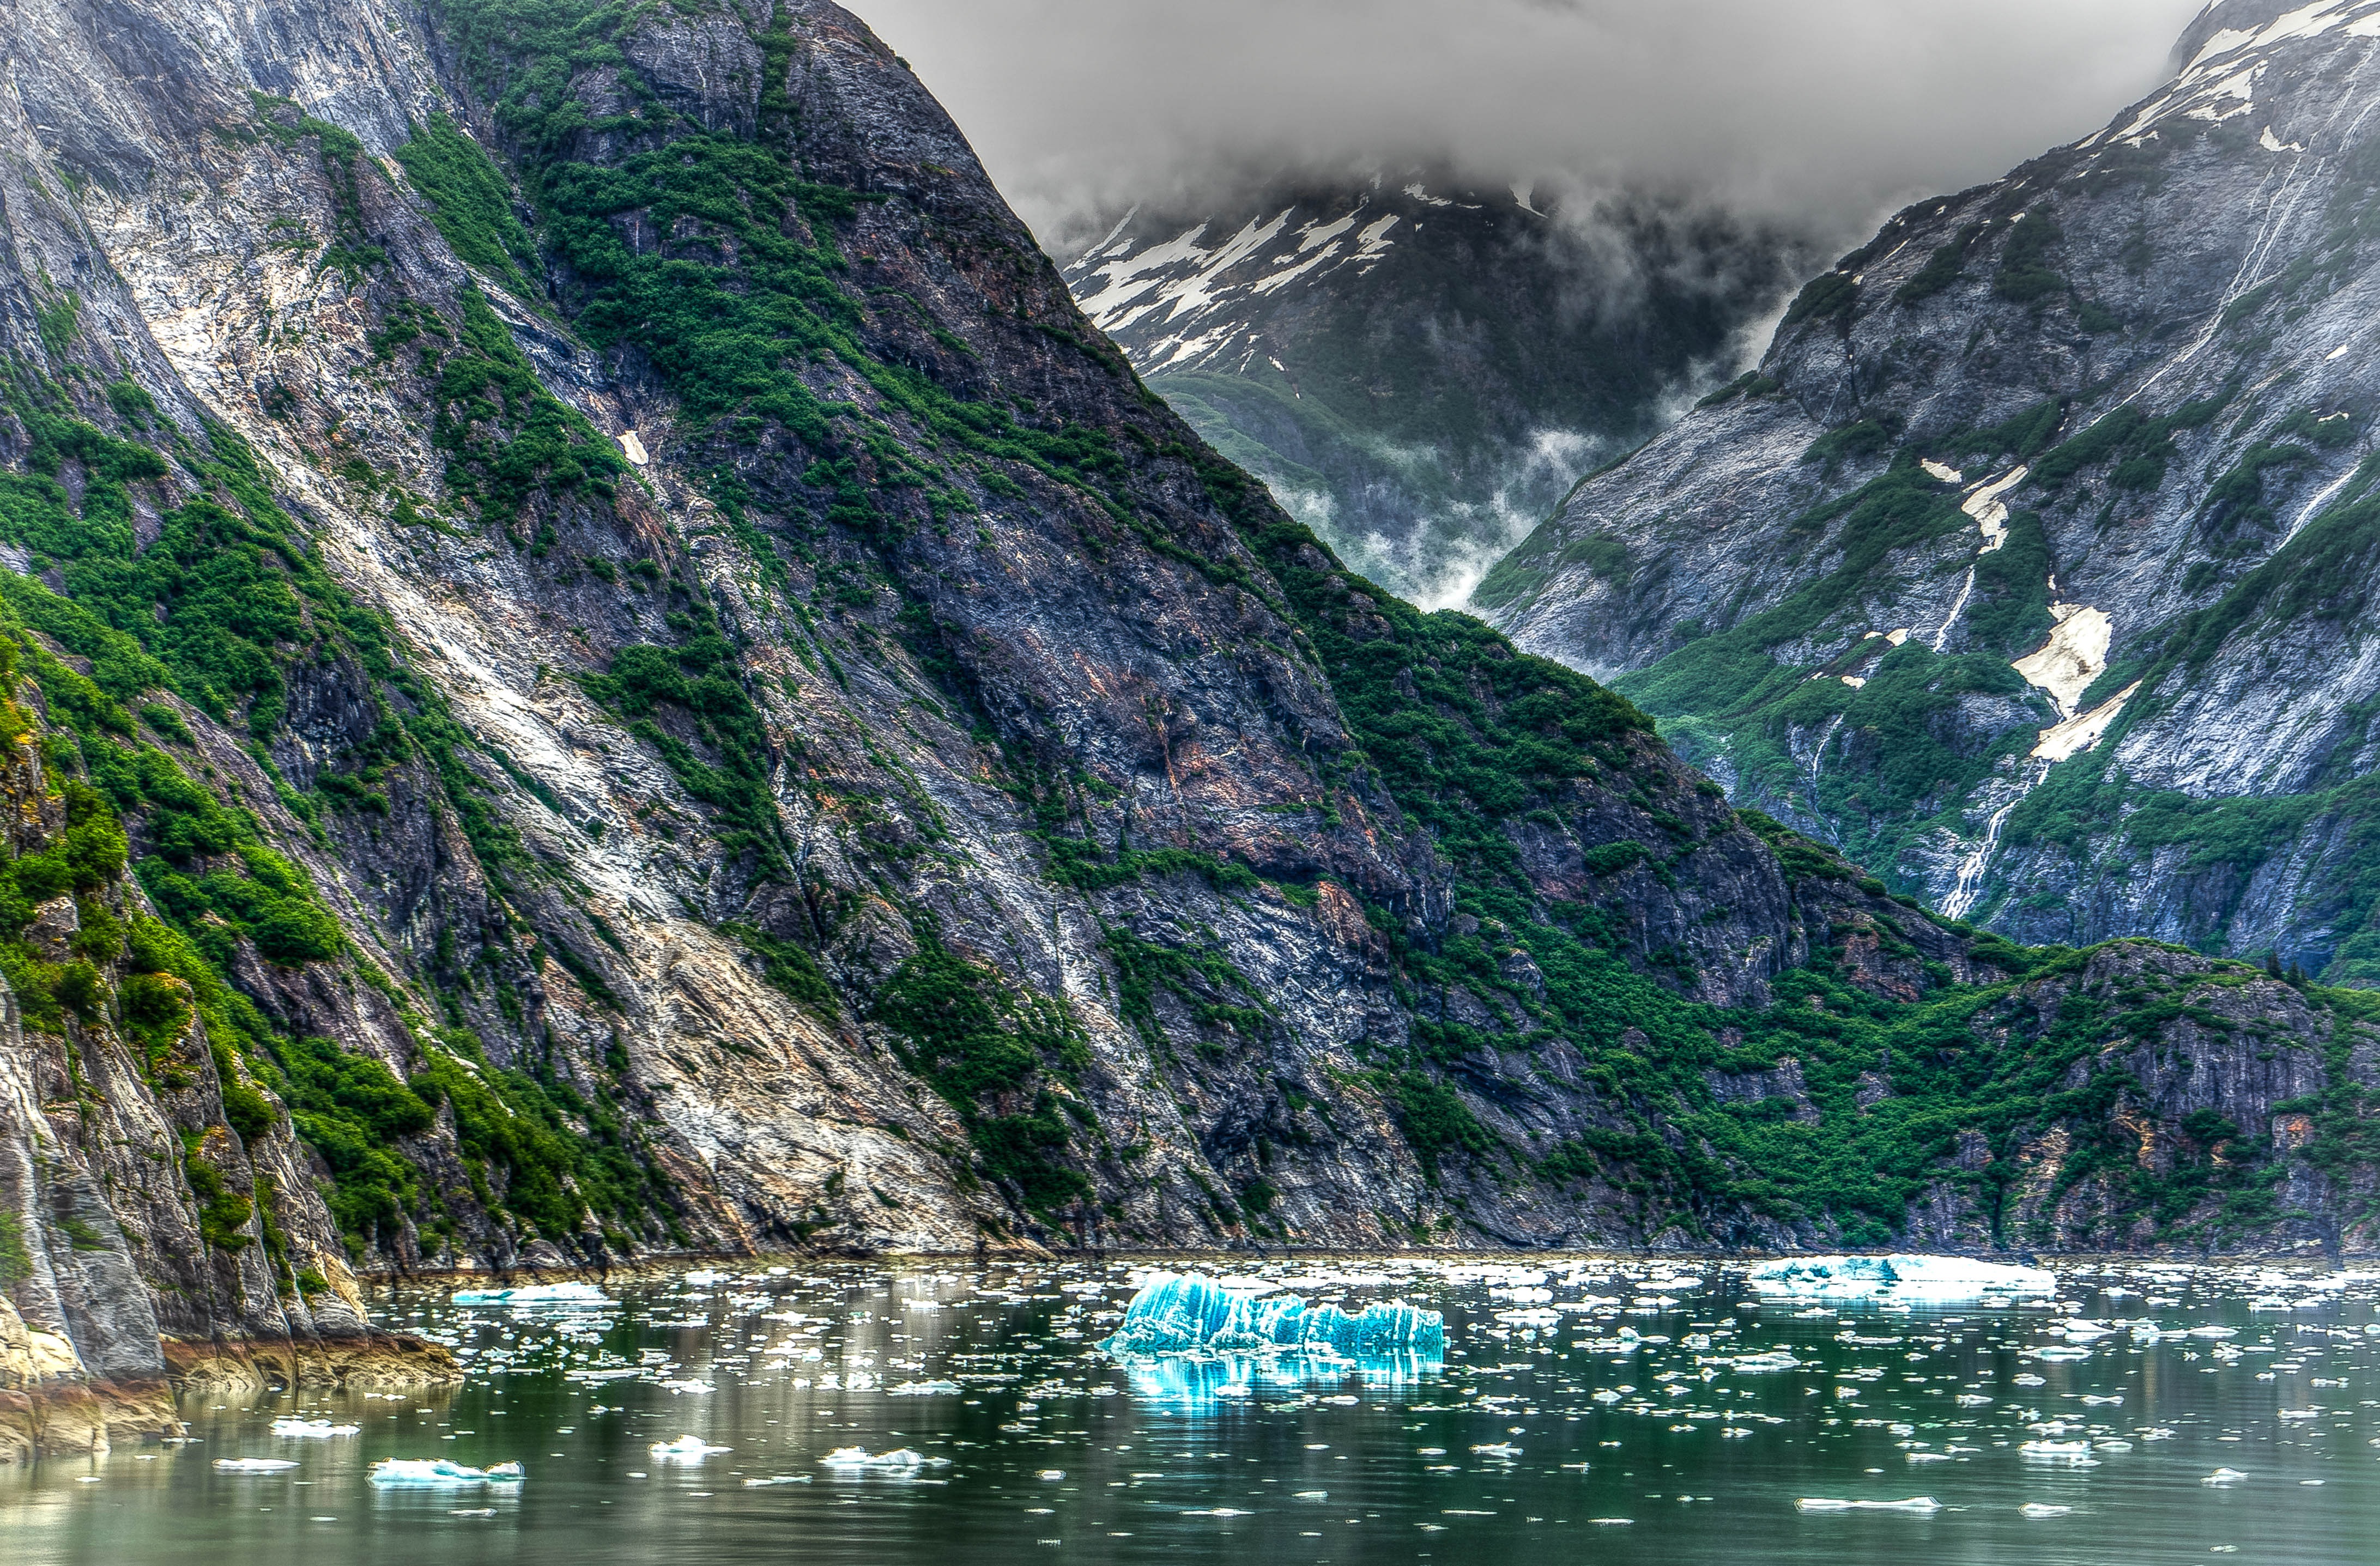
nature, mountain, snow, cold, lake, mountain range, ice, vehicle, glacier, fjord, mountains, alps, alaska, loch, moraine, landform, geographical feature, glacial landform, tracy arm